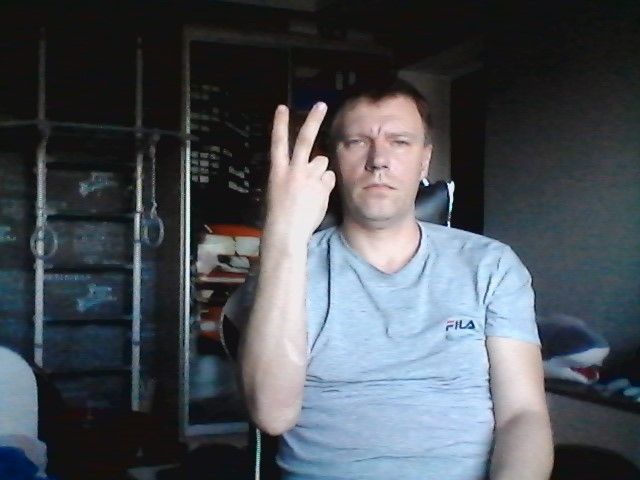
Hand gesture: peace_inverted